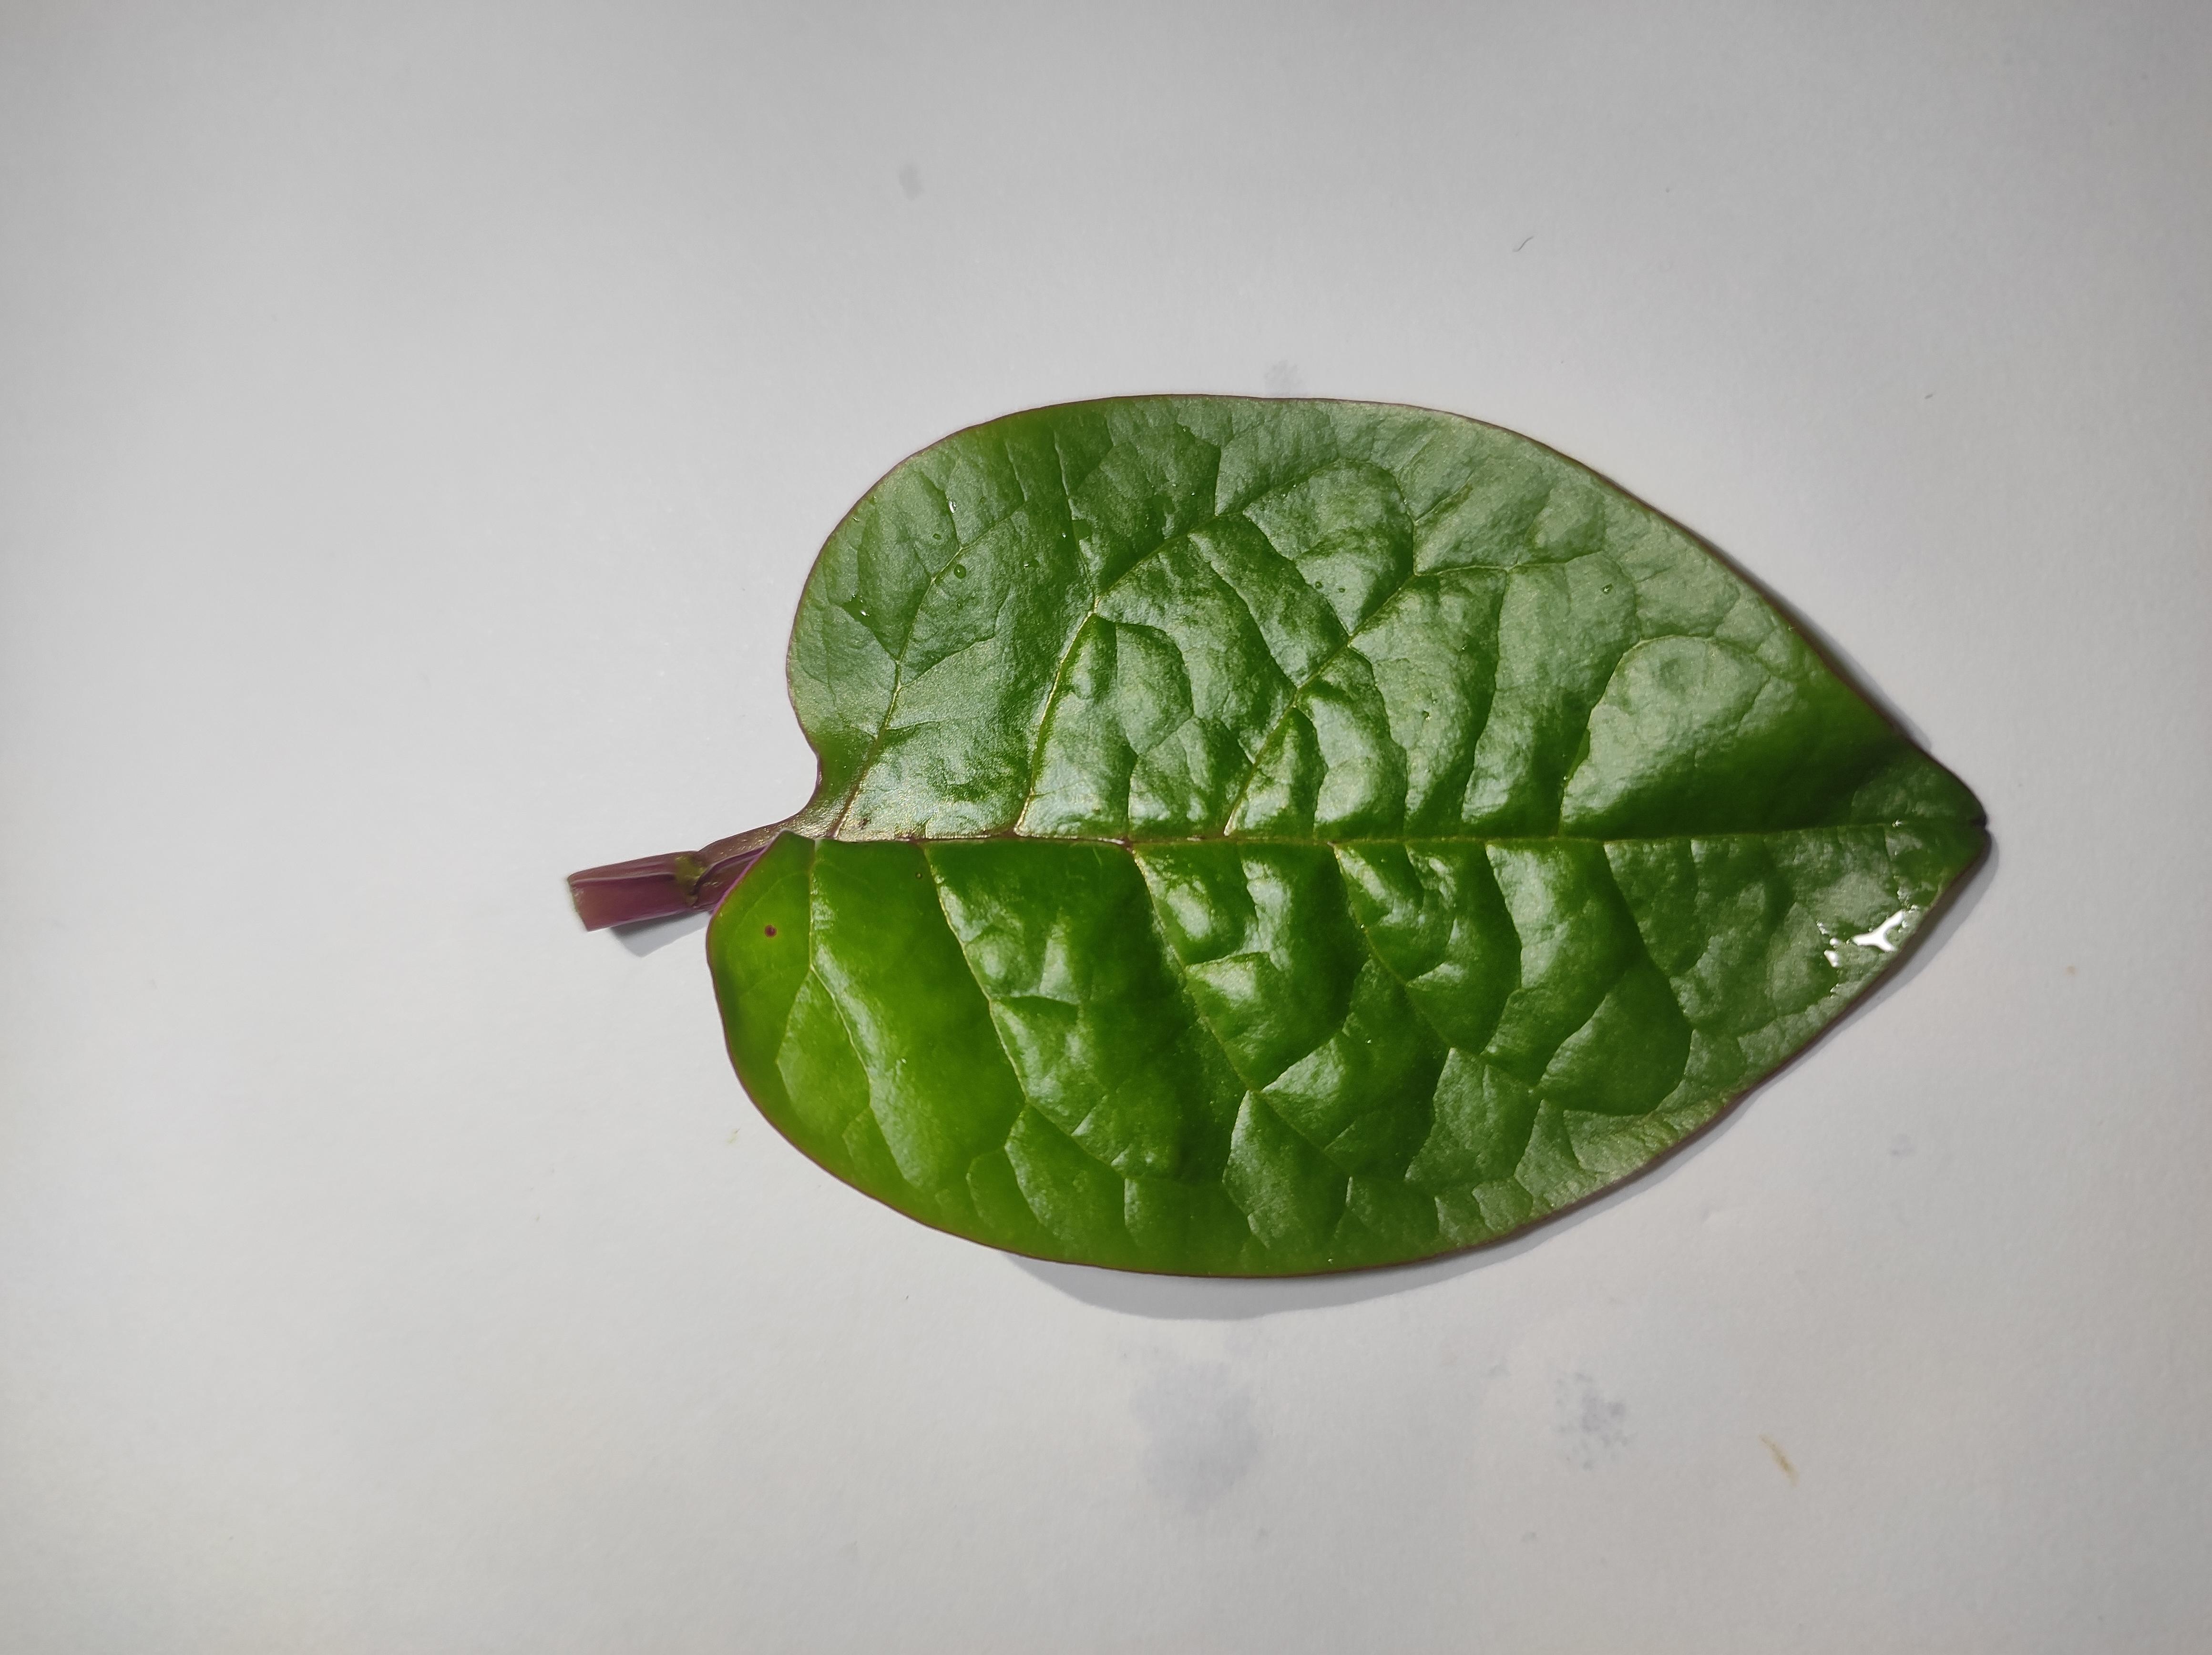
Label: healthy